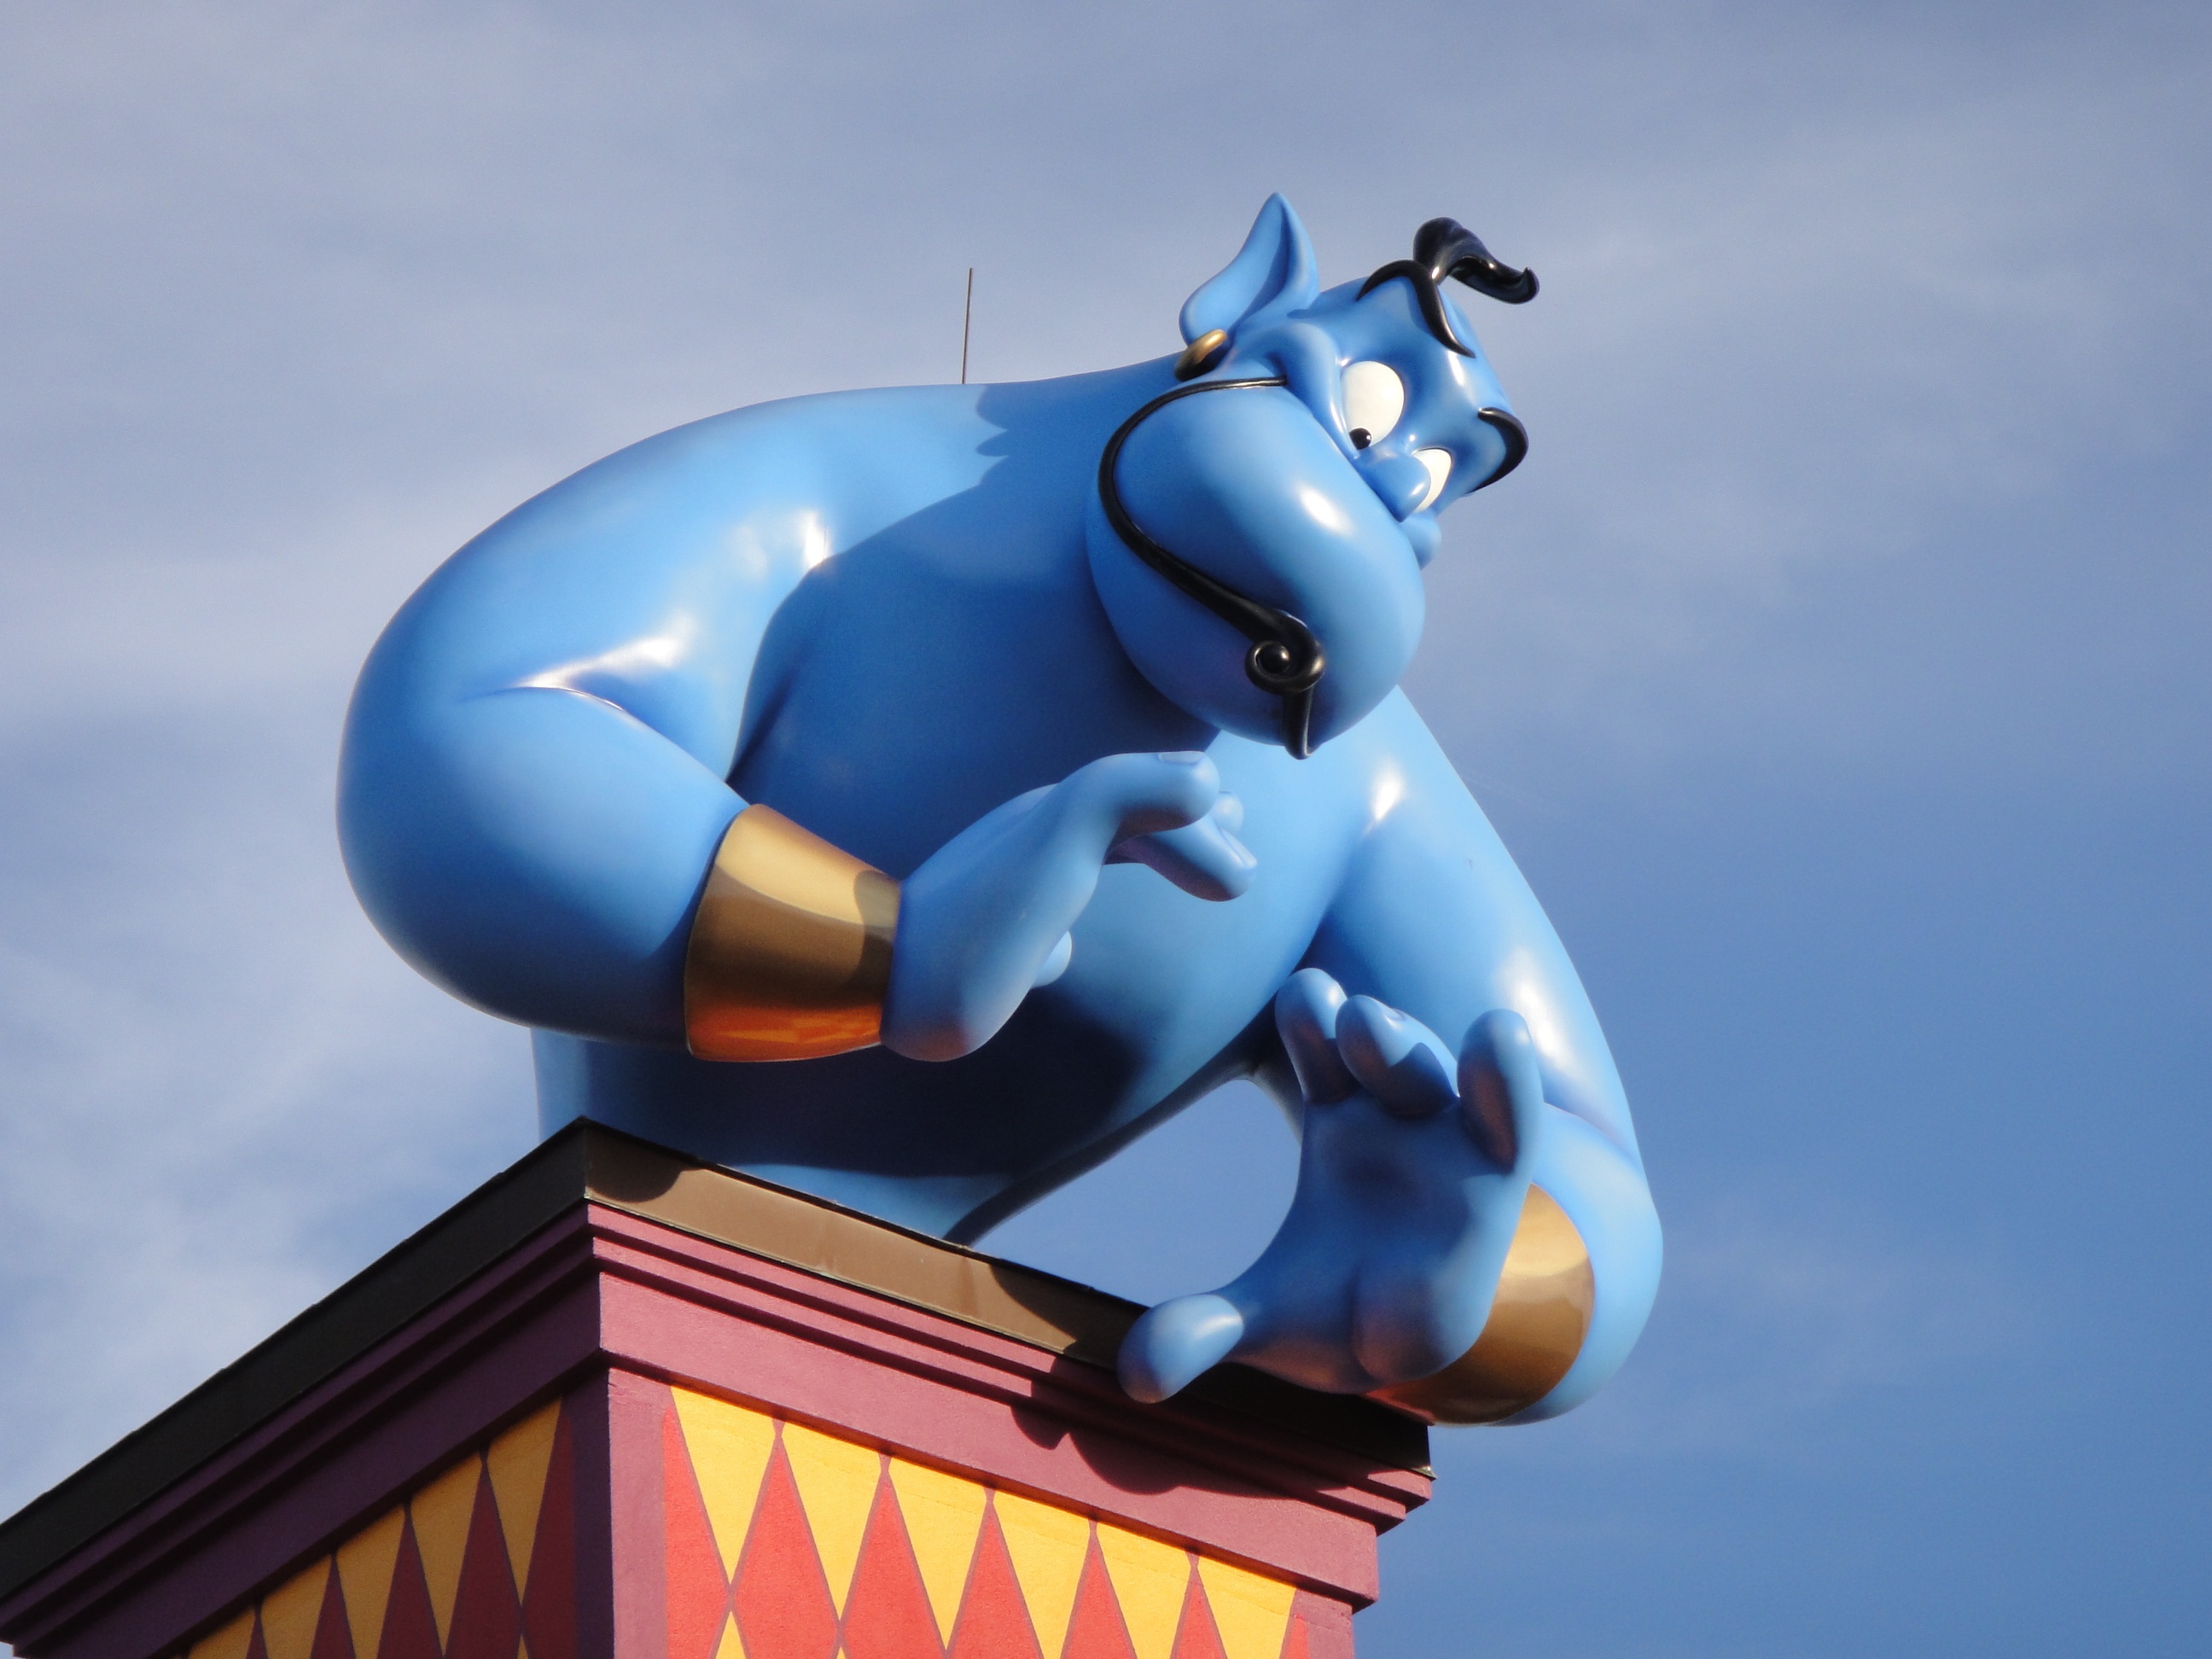
machine, blue, art, character, anime, florida, orlando, cartoon, screenshot, genie